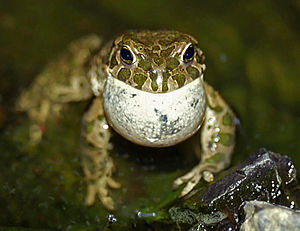
Padder
Grønbroget tudse (Bufo viridis)
Grønbroget tudse (Bufo viridis)
Padder eller amfibier er en delgruppe af tetrapoder ifølge Tree of Life web project: Amniota.